Greek Orthodox Diocese of Adelaide

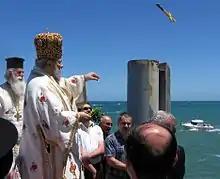
Bishop Nikandros of Dorylaion is currently the longest serving Bishop in Adelaide serving from 2002 – 2019 as an assistant to Archbishop Stylianos.

Since the establishment of the diocese in 2024, Bishop Silouan has been the Regional Bishop of Adelaide. Previously, Bishop Silouan (titled Bishop of Sinope) was the auxiliary Bishop responsible for the District of Adelaide, having been appointed Archdiocesan Vicar in October 2019, elected as a bishop by the Synod of the Ecumenical Patriarchate in November 2019 and consecrated as Bishop of Sinope by Archbishop Makarios on January 19, 2020, at the Cathedral of the Annunciation of Our Lady in Sydney. Prior to this appointment, Bishop Silouan served as Parish Priest of Holy Monastery of St. Nektarios in Croydon Park (Adelaide) and the Parish of the Dormition of Our Lady in Mount Gravatt, Queensland. Bishop Silouan was born in Queensland and is the third Australian born Greek Orthodox Bishop.